Jean-Charles Le Vasseur

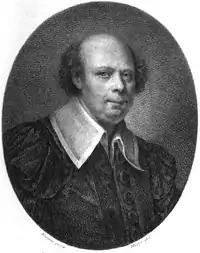
Jean-Charles Le Vasseur, by Jean-Baptiste Greuze

Jean-Charles Le Vasseur (21 October 1734, Abbeville - 29 November 1816, Paris) was a French engraver and printmaker.